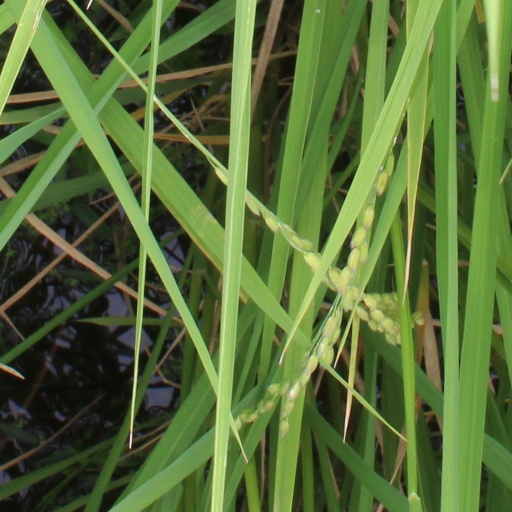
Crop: rice